International School Twente

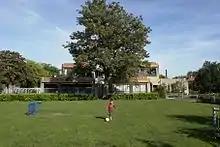
The exterior of the new location of ISTwente Primary since 2015

The secondary department of ISTwente currently offers a full Cambridge Secondary curriculum to students from 11/12-18/19, including Cambridge Secondary 1 (with Checkpoint), Cambridge IGCSE, Cambridge International AS and A-Level, and Cambridge Pre-U. A gradual transition from CIE A-Levels to the IB Diploma Programme is in progress. At this moment subjects offered include: